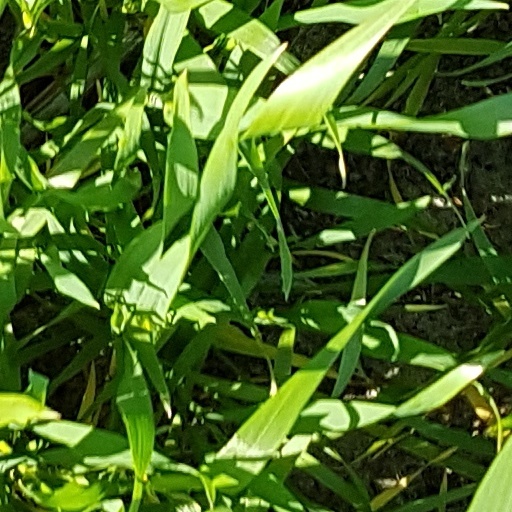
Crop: wheat